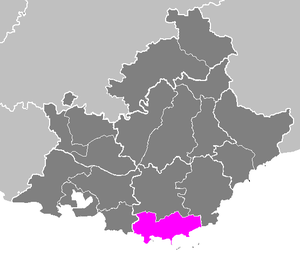
Le Pellegrin est un ruisseau et un petit fleuve côtier français qui coule dans le département du Var, en région Provence-Alpes-Côte d'Azur. Il prend sa source dans le massif des Maures, et se jette dans la Mer Méditerranée.
Le Pansard est un petit cours d'eau du Var, en région Provence-Alpes-Côte d'Azur, affluent de rive droite du Maravenne, fleuve côtier Presque tout son cours est situé sur la commune de La Londe-les-Maures.